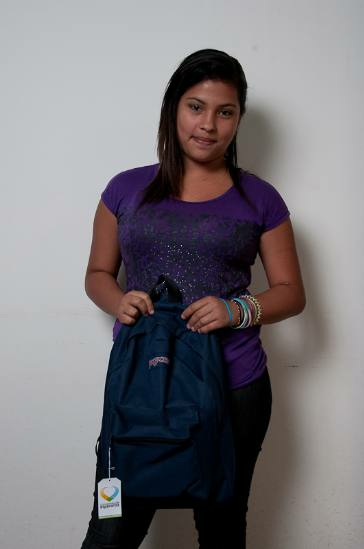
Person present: Yes